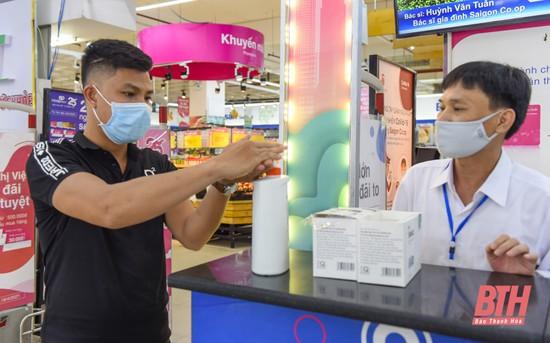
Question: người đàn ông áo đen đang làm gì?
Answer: người đàn ông áo đen đang rửa tay